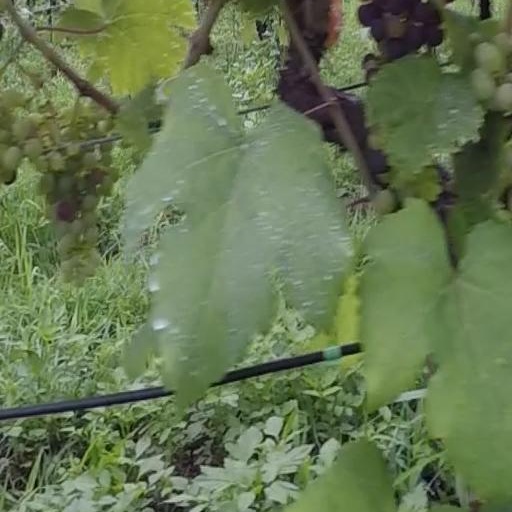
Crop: grape